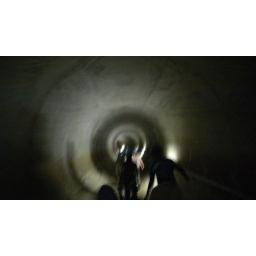
50m (164'), 14 floors below street level, are located these tunnels made to drain water in extreme rain